China painting

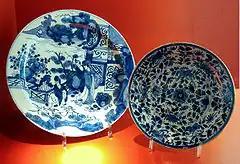
18th-century Delftware showing Chinese scenes

The Chinese define porcelain as a type of pottery that is hard, compact and fine-grained, that cannot be scratched by a knife, and that resonates with a clear, musical note when hit. It need not be white or translucent.